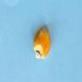
Maize quality: Bad